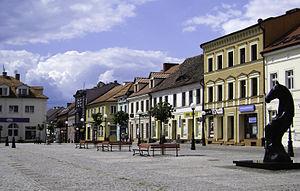
Konin est une ville de la voïvodie de Grande-Pologne, dans le centre-ouest de la Pologne. Elle est le chef-lieu du powiat de Konin, même si elle ne fait pas partie de son territoire.